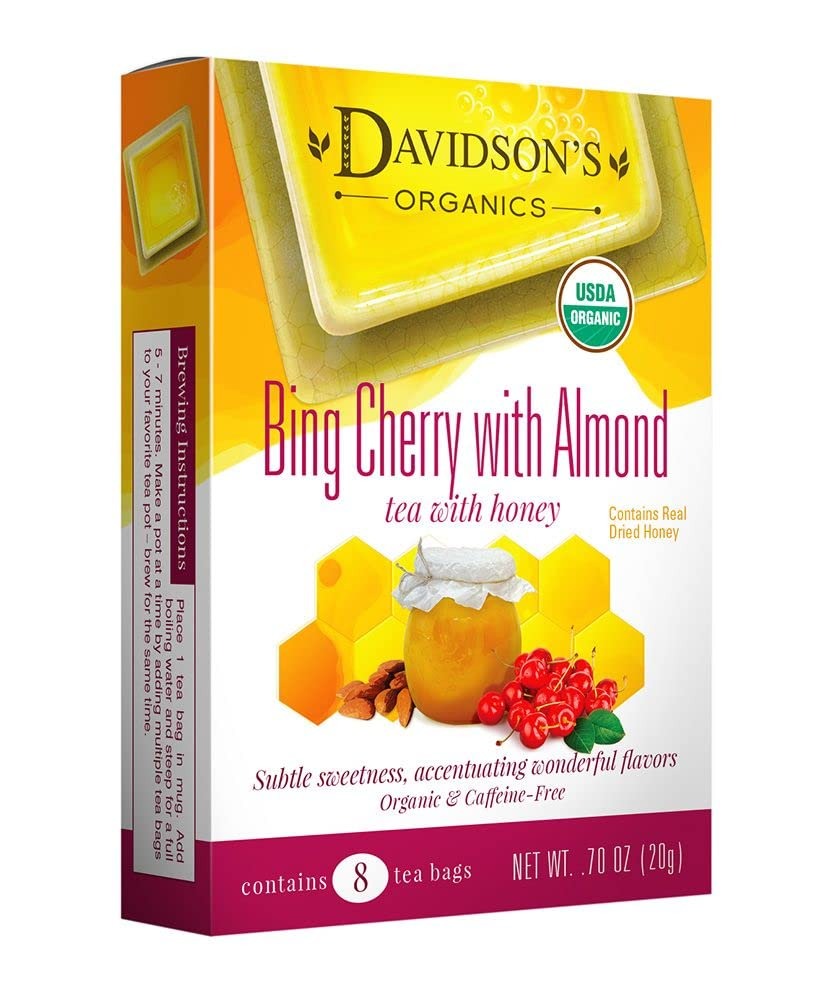
Item Name: Davidson's Organics, Bing Cherry with Almond, 8-count Tea Bags, Pack of 12
Bullet Point 1: Bing Cherry with Almond combines organic dried honey crystals with ripe cherry essence and toasted almond, and an all-herbal base of chamomile and South African rooibos. Davidson's Bing Cherry with Almond is a sweet, creamy blend with fruity undertones and toasted top notes.
Bullet Point 2: LEAF TO CUP: From our farms in India to your family, Davidson’s Organics is a vertically integrated provider of premium teas at affordable prices. We grow, import, blend, package, and sell - overseeing the entire journey of our tea from the leaf cuttings to the infusion in your cup.
Bullet Point 3: ALWAYS ORGANIC: Davidson’s Organics is a 3rd generation organic tea grower delivering on its promise of providing top-notch USDA certified organic teas. Our teas are grown non-GMO & free from harmful chemicals and pesticides. We are responsibly sourced and sustainably farmed. We believe in the holistic health of our farms, farmers, plants & animals.
Bullet Point 4: A CUP OF WELLNESS: Davidson’s offers a diverse selection of tea blends for the most discerning palates. From loose leaves to tea bags & iced, and from ayurvedic to herbal, our organic teas deliver the perfect pick me up or a restful respite. Enjoy our balanced tea blends for optimal health and sipping pleasure.
Bullet Point 5: TRUST OUR TEA: Davidson's Organics was the first purveyor of fine organic teas. Since 1976, we’ve worked tirelessly to develop blends that are true reflections of their names, while being committed to sourcing healthy ingredients grown by generations of skilled small farmers. Enjoy Davidson's Organics, the organic tea that sets the standards for the highest quality.
Value: 10.56
Unit: Ounce

Price: 36.94